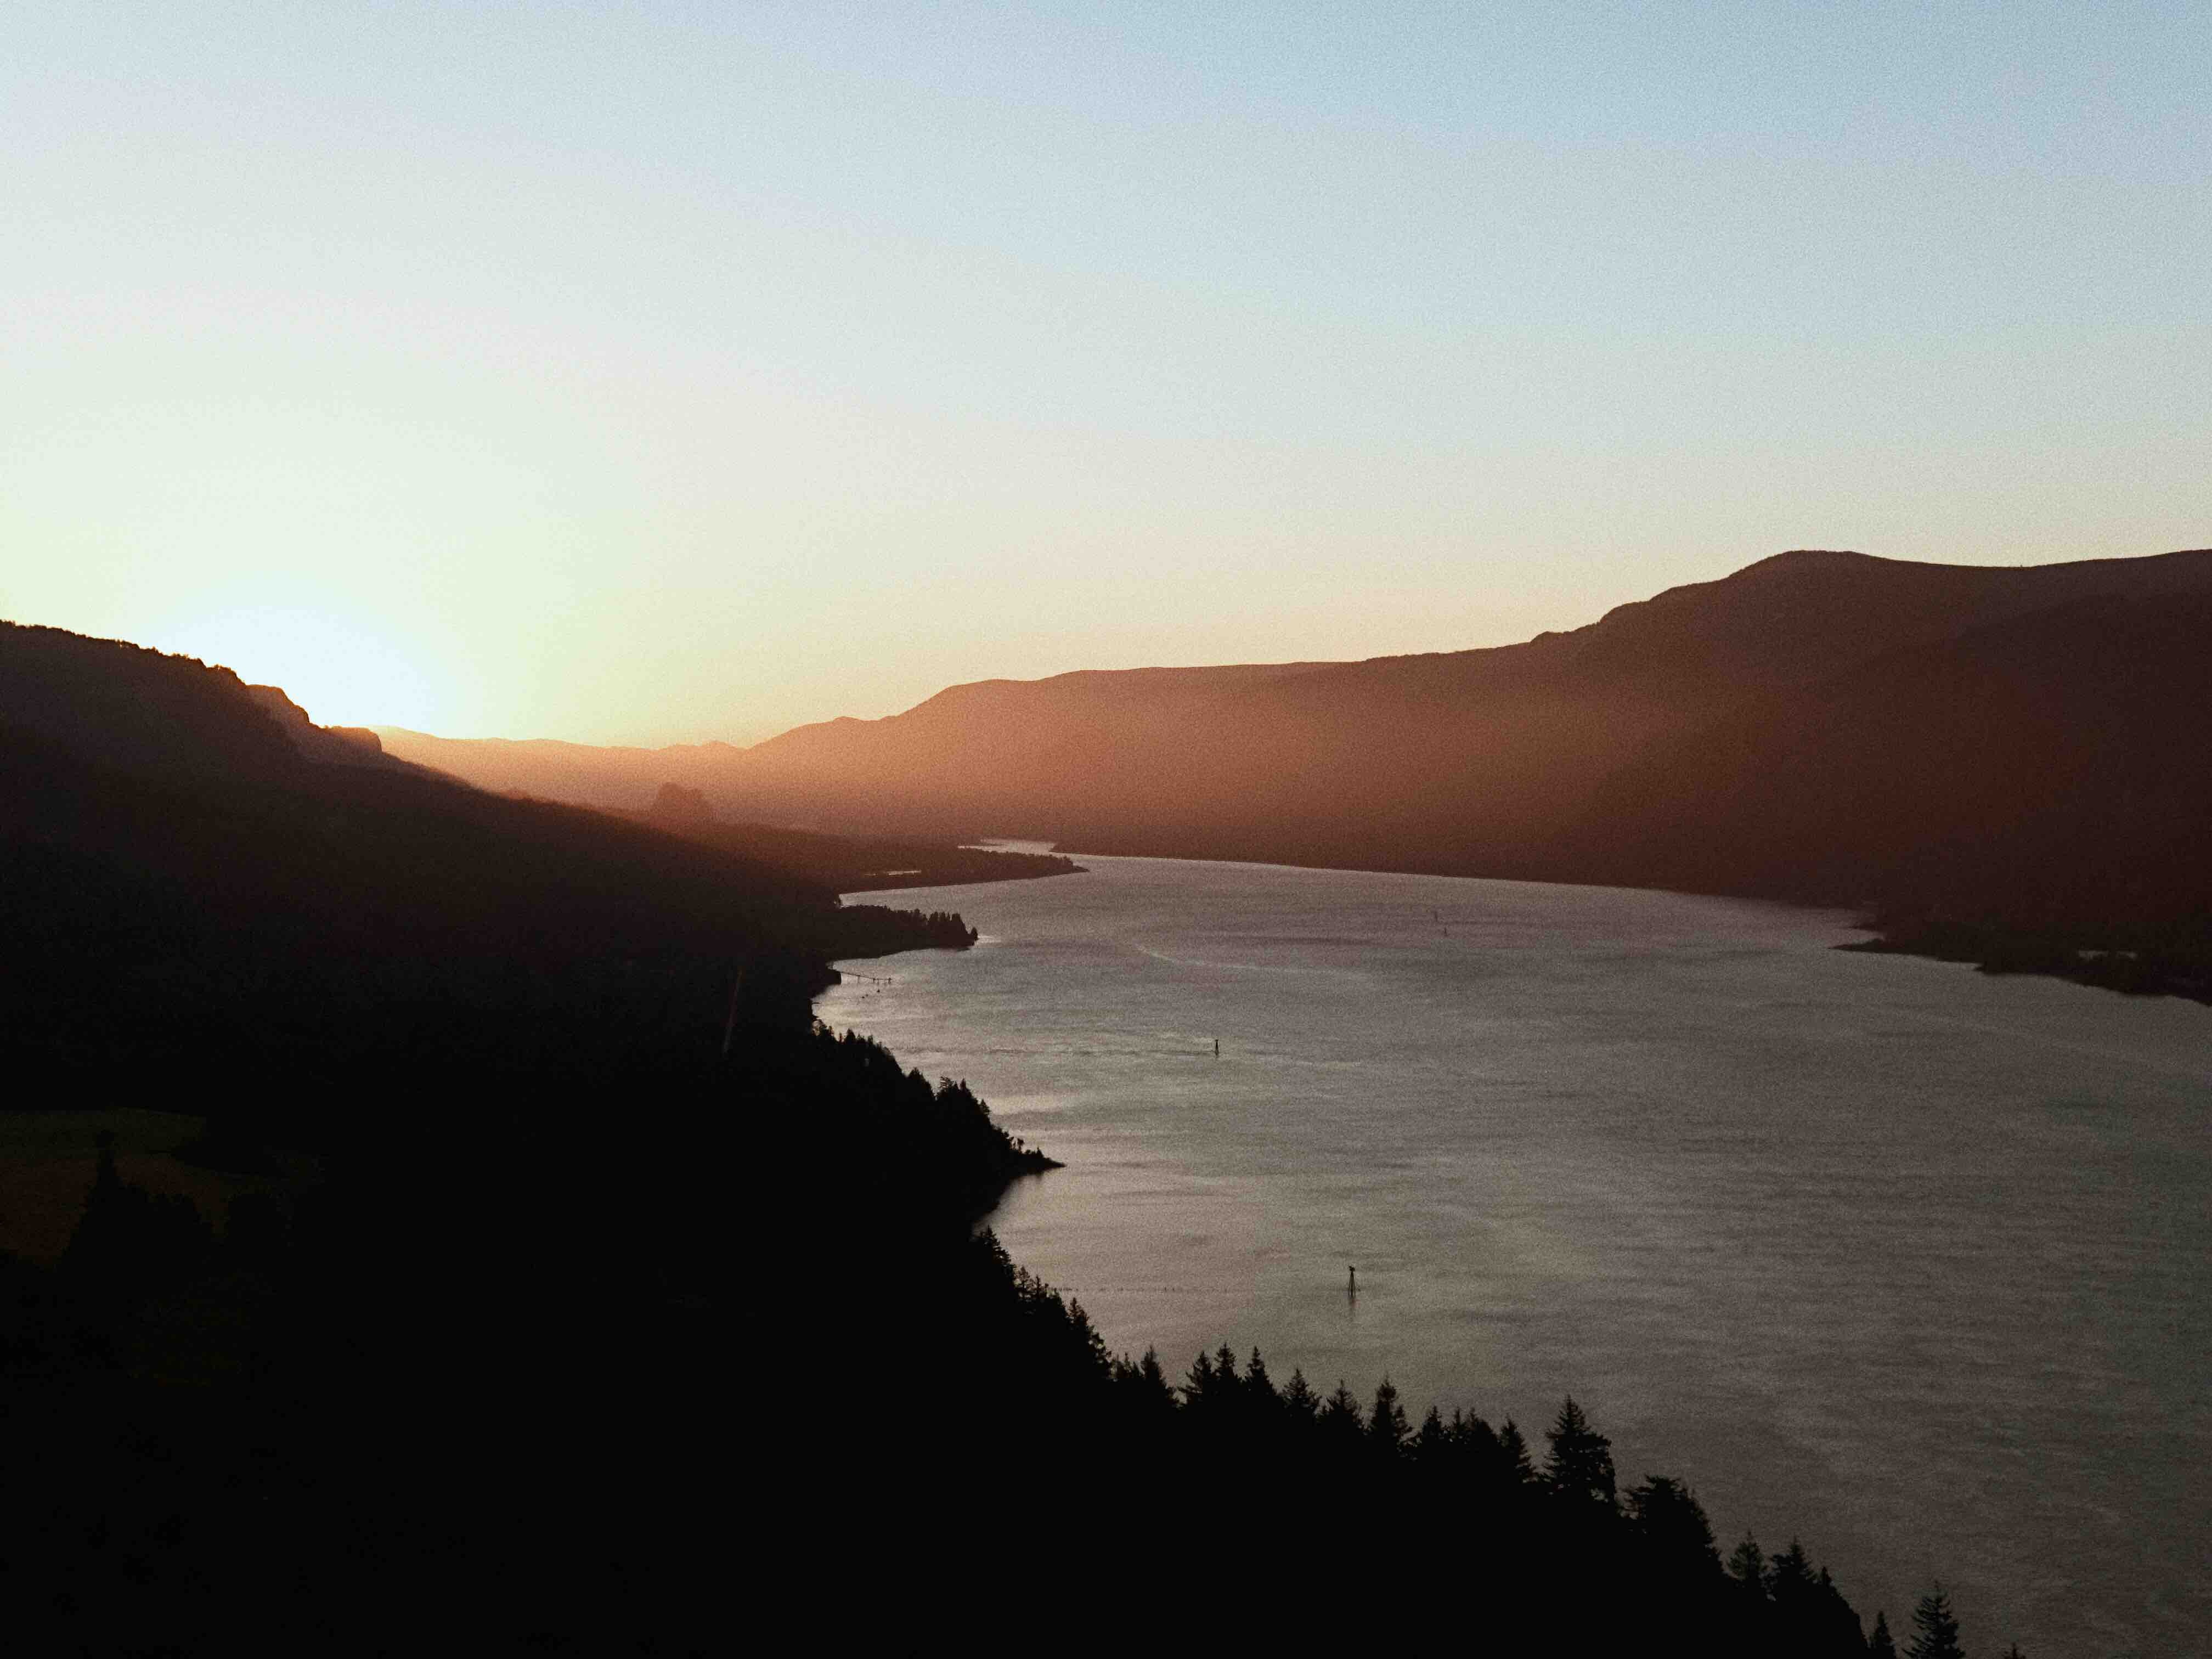
sea, coast, horizon, sky, sunrise, sunset, sunlight, morning, hill, lake, dawn, river, dusk, evening, calm, fjord, reservoir, highland, terrain, headland, loch